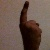
The image shows a hand gesture representing the number 1 in Indian Sign Language.